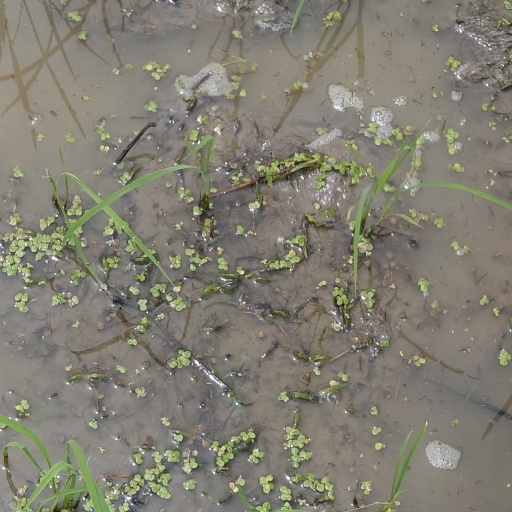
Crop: rice